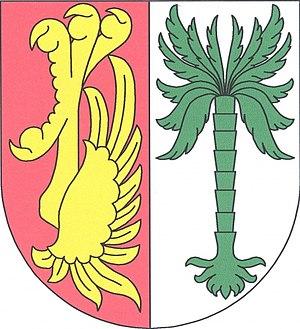
Obořiště est une commune du district de Příbram, dans la région de Bohême-Centrale, en République tchèque. Sa population s'élevait à 682 habitants en 2020.